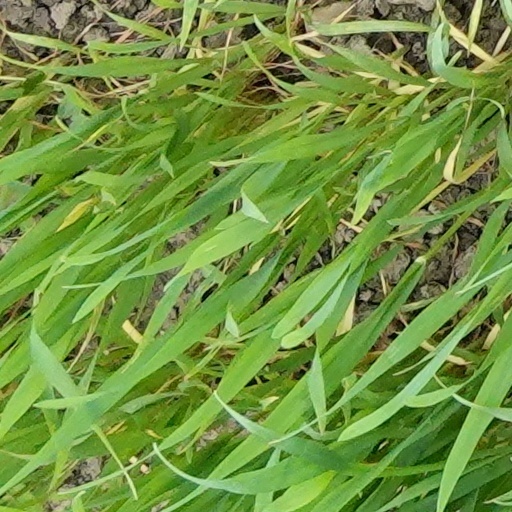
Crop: wheat